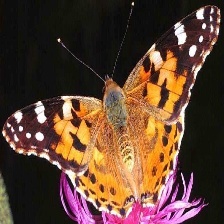
Species: PAINTED LADY
Butterfly family (ImageNet category): admiral